Jami-Lee Ross

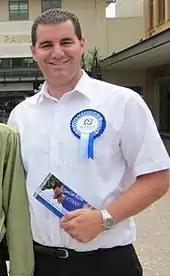
Ross campaigning in 2011

After his re-election as Botany MP at the 2011 general election, Ross was appointed a member of the Māori affairs committee and the transport and industrial relations committee. He also began to pick up more duties in the management of party affairs. In early 2013, he was appointed the third government whip. As early as that year, he also became more involved in party fundraising. Ross's Botany electorate was one of the country's most diverse and, as recently as 2008, had been described as an "Asian battleground" for votes with a large Chinese diaspora population making up a third of its total population. Ross developed connections within the Chinese community and was a "constant figure" at fundraising events, bringing in "big money" as the party's "bagman." During this term, he voted for the Marriage (Definition of Marriage) Amendment Bill, which legalised same-sex marriage in New Zealand.